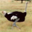
Label: bird